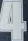
Number: 4